Neuromuscular disease

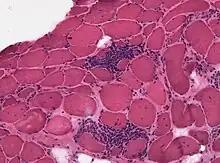
Polymyositis

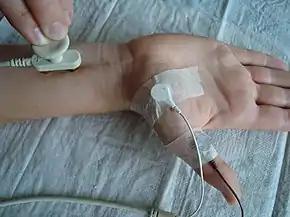
Nerve conduction velocity (study)

Diagnostic procedures that may reveal muscular disorders include direct clinical observations. This usually starts with the observation of bulk, possible atrophy or loss of muscle tone. Neuromuscular disease can also be diagnosed by various blood tests and using electrodiagnostic medicine tests including electromyography (measuring electrical activity in muscles) and nerve conduction studies. Genetic testing is an important part of diagnosing inherited neuromuscular conditions.